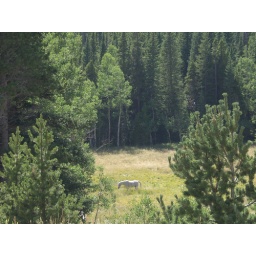
A horse grazes in a meadow in the mountains above Boulder, Colorado